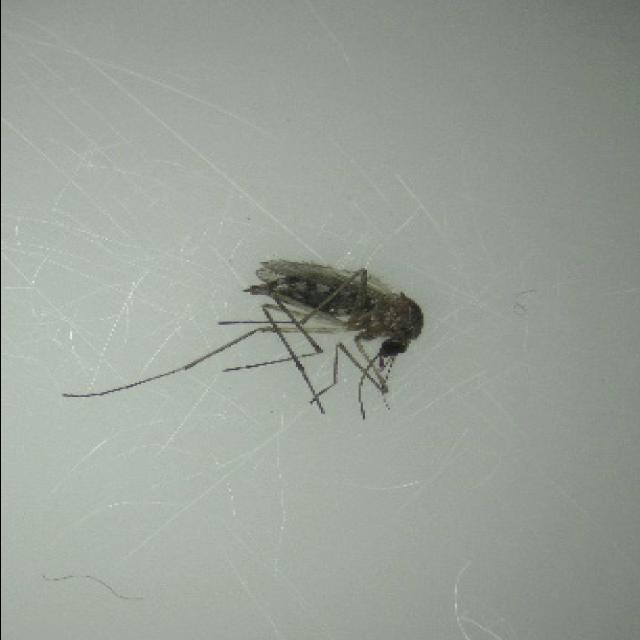
Species: aedes_vexans